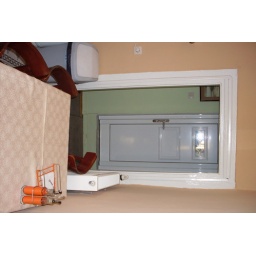
That's how Steve called it. The white door is the bathroom and the table is in the kitchen across from the sink.